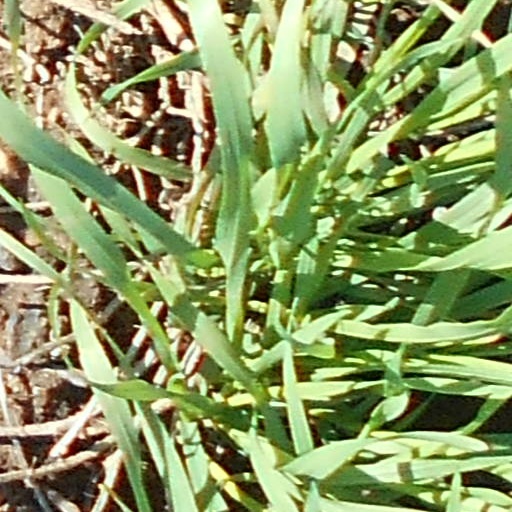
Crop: wheat